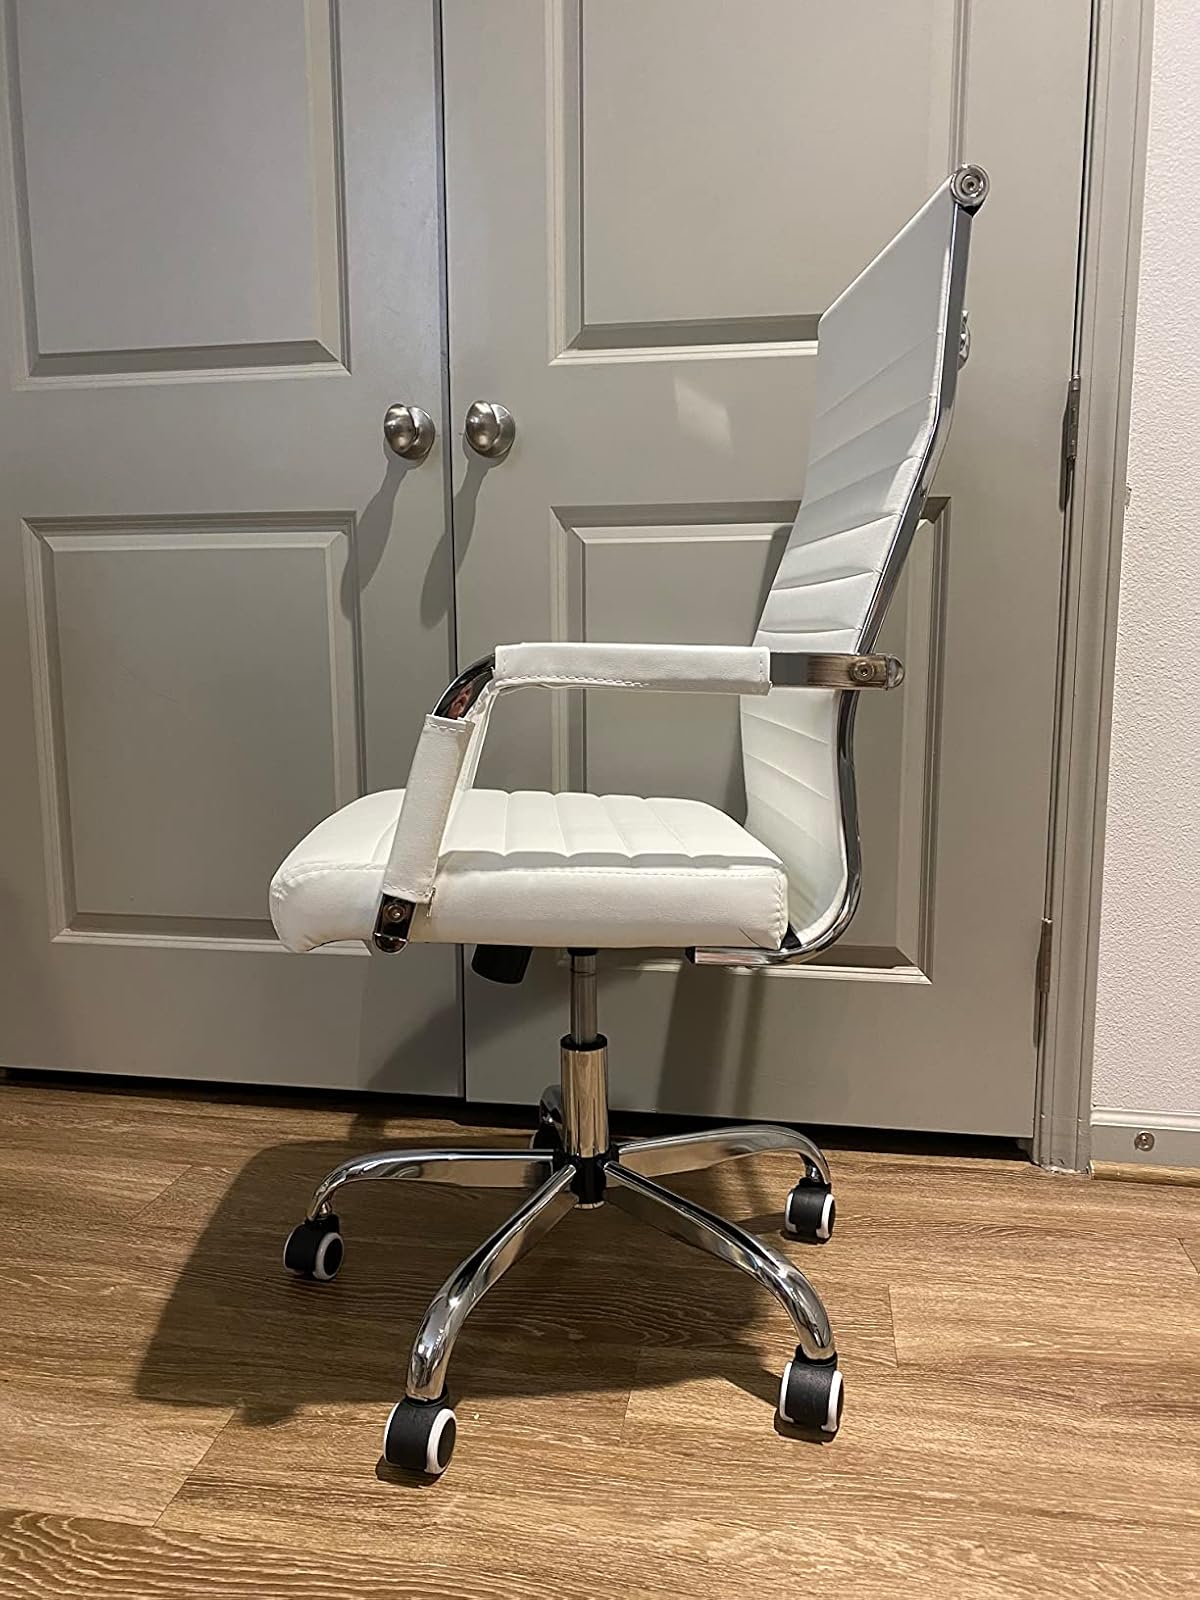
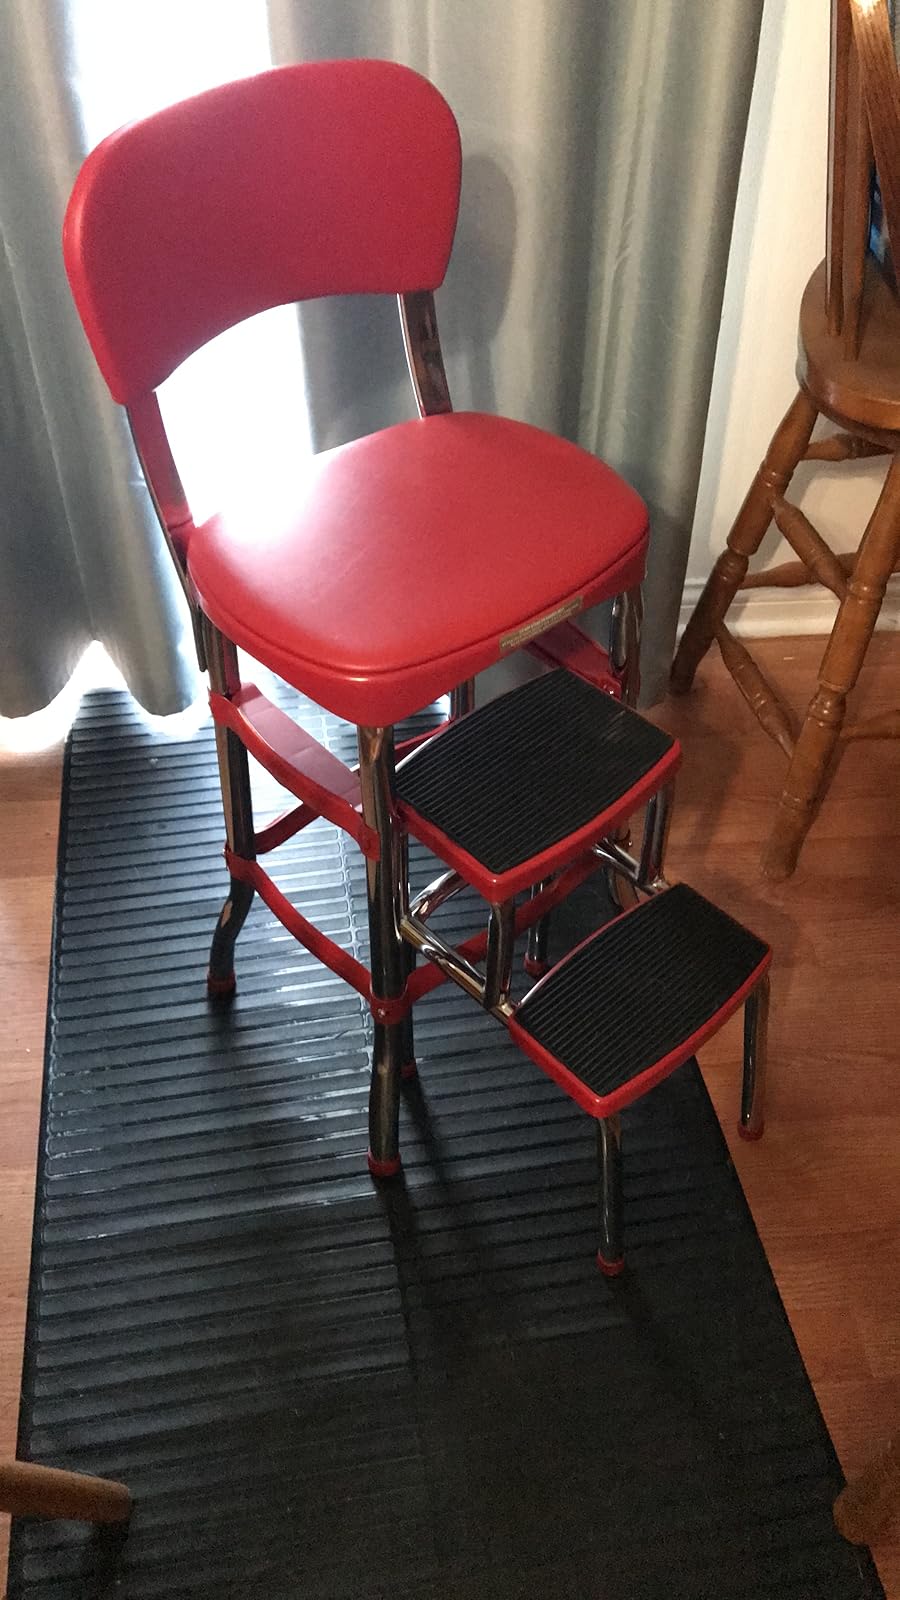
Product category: items_chair
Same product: no